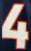
Number: 4